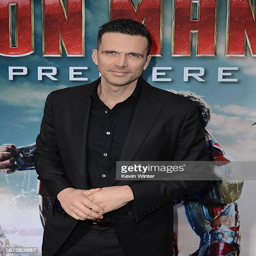
actor arrives at the premiere